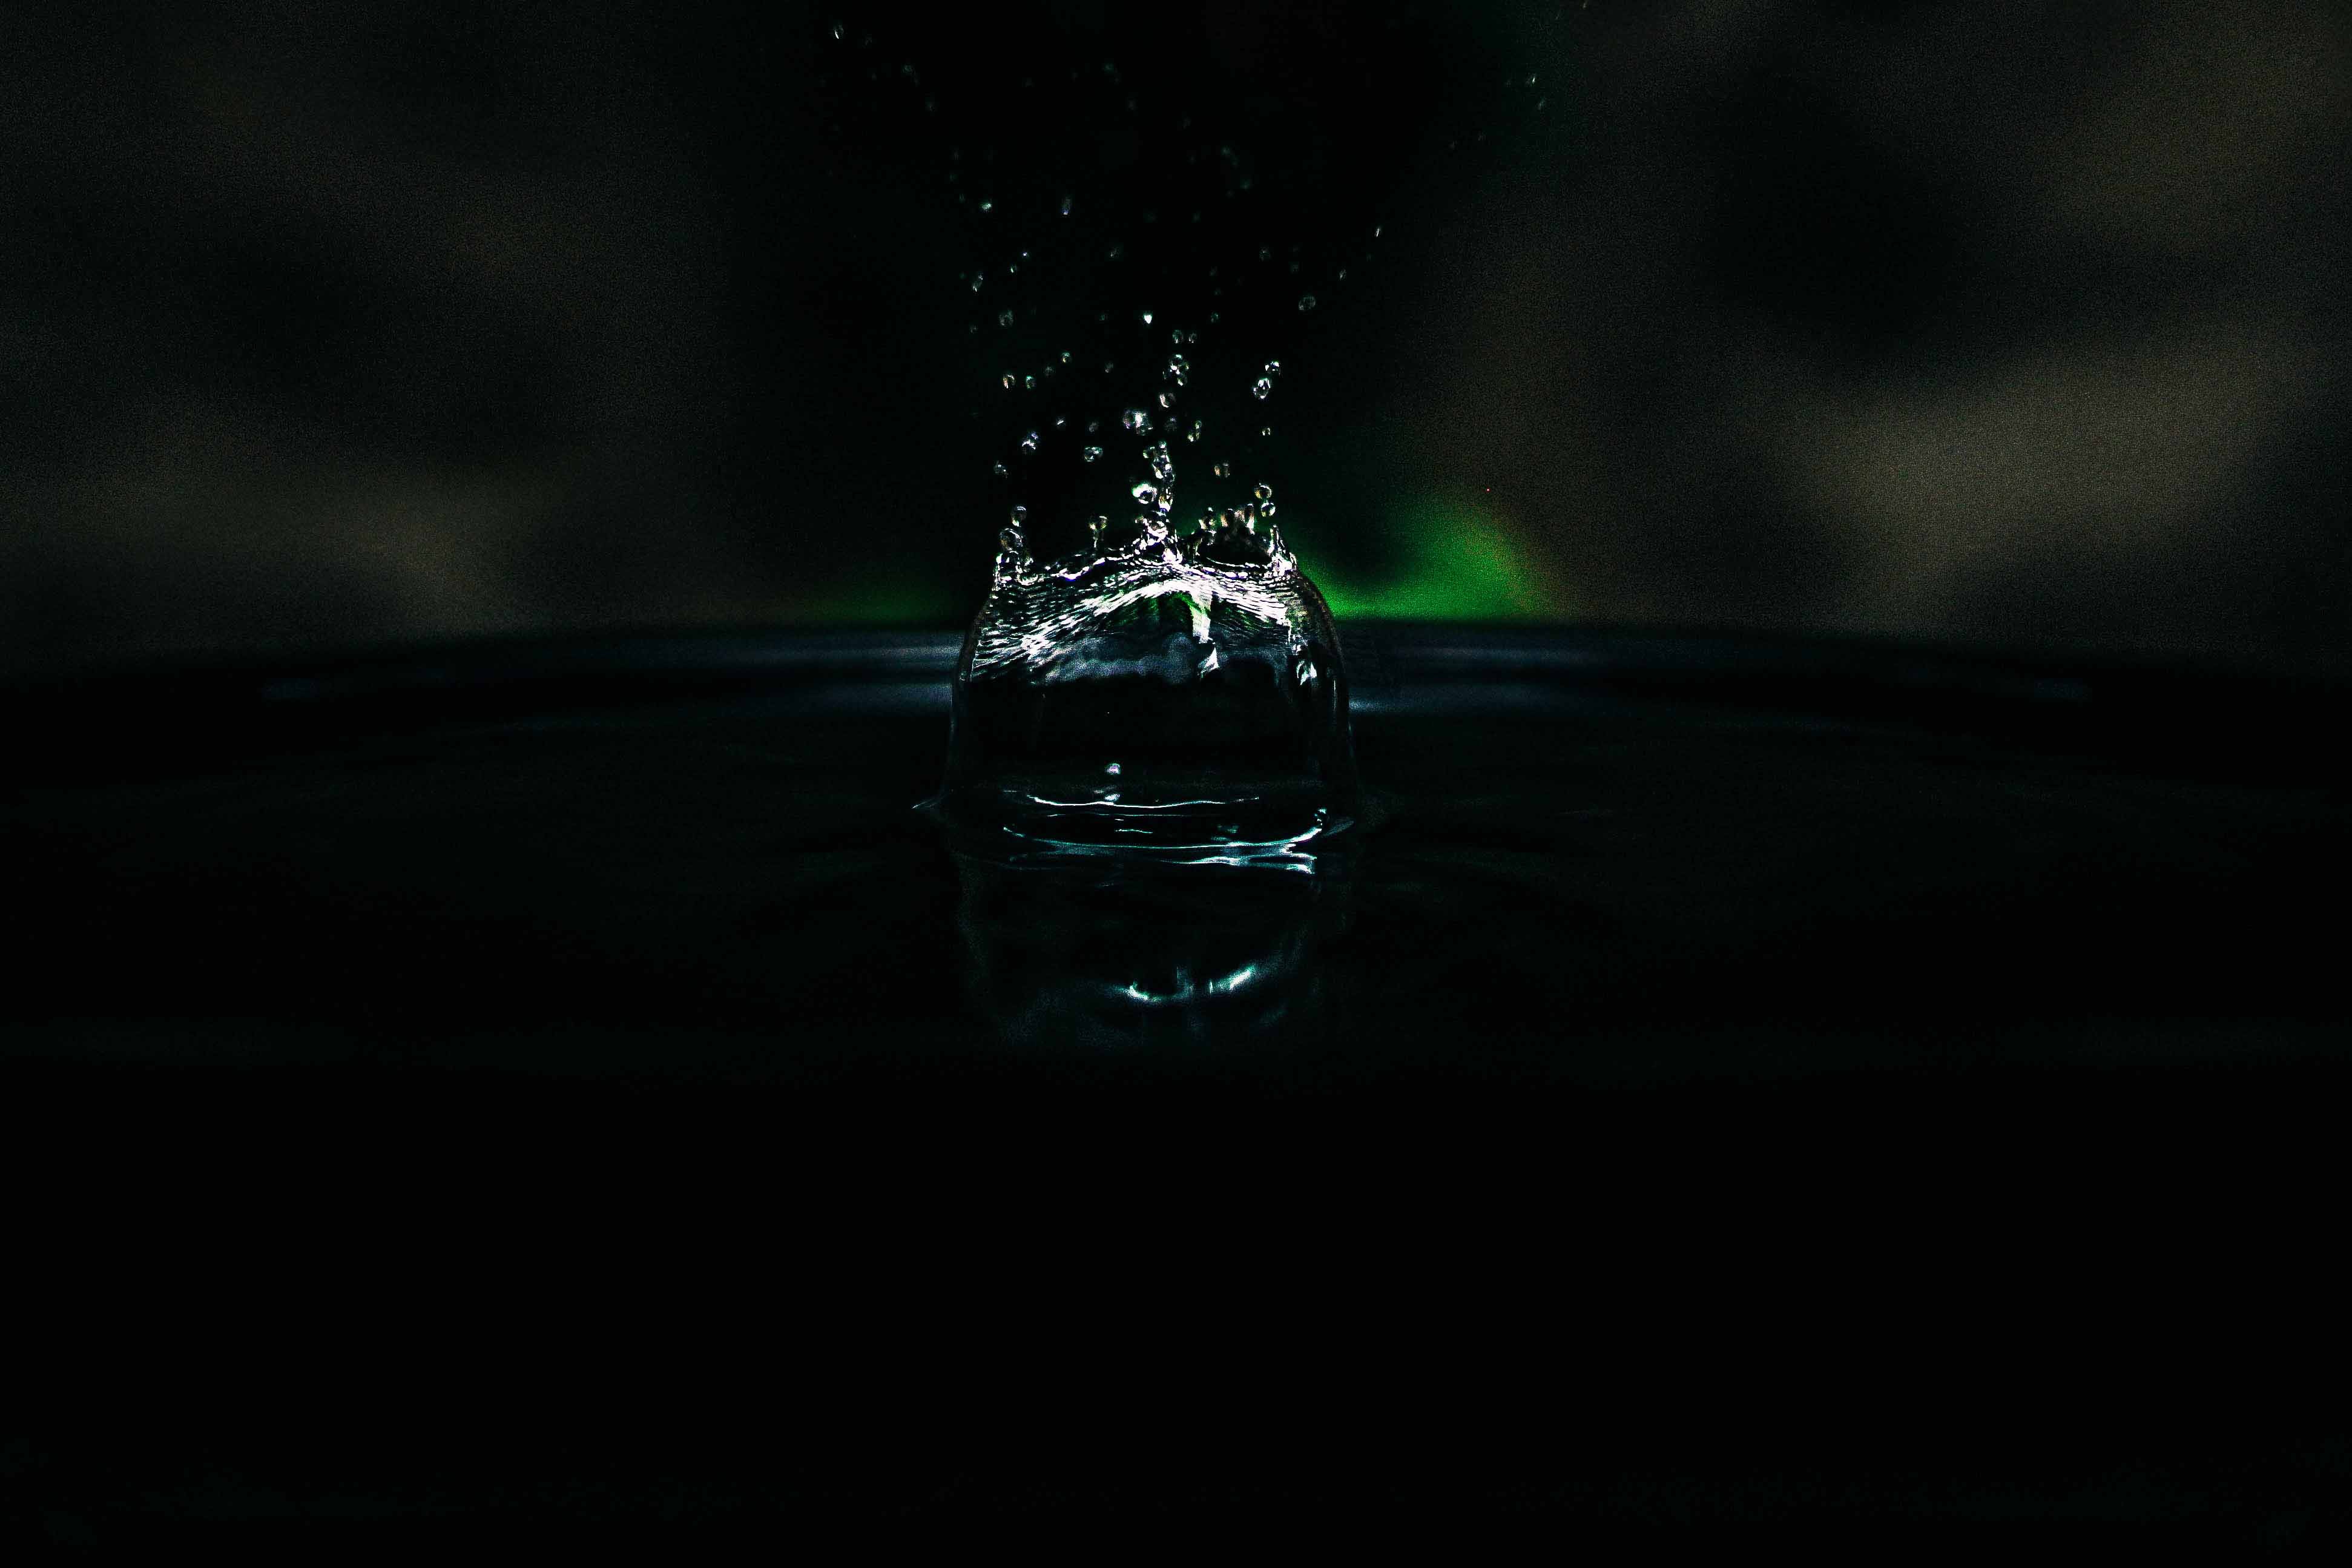
drop, light, night, atmosphere, reflection, darkness, aurora, macro photography